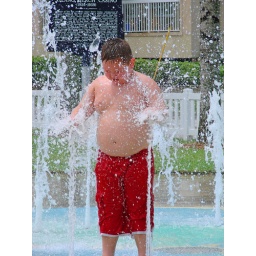
My son playing in a water fountain- Vilano Beach, Fl.